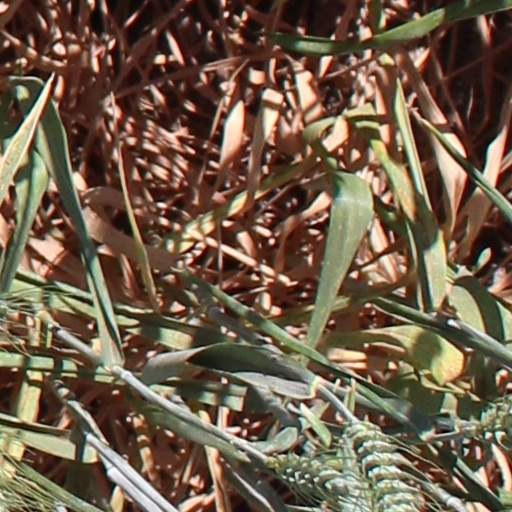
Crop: wheat